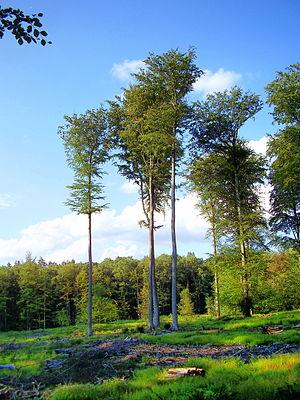
La Belgique [bɛlʒik], en forme longue le royaume de Belgique, est un pays d’Europe de l'Ouest, bordé par la France, les Pays-Bas, l’Allemagne, le Luxembourg et la mer du Nord. Politiquement, il s'agit d’une monarchie constitutionnelle fédérale à régime parlementaire. Elle est l’un des six pays fondateurs de l’Union européenne et accueille, dans sa capitale Bruxelles, le Conseil de l'Union européenne, la Commission européenne, les Commissions parlementaires et six sessions plénières additionnelles du Parlement européen, ainsi que d’autres organisations internationales comme l’OTAN. Le pays accueille également, à Mons, le Grand Quartier général des puissances alliées en Europe. La Belgique couvre une superficie de 30 688 km² avec une population de 11 476 279 habitants au 1ᵉʳ janvier 2020, soit une densité de 373,97 habitants/km².
L'environnement en Belgique est l'environnement du pays Belgique. La Belgique était en 2014 la cinquième empreinte écologique mondiale. Avec une densité humaine parmi les plus importantes au monde, elle présente un bilan carbone élevé, un déficit agricole, une surconsommation de bois. La congestion automobile entraine une pollution de l'air, et il existe également une pollution de l'eau. La gestion des déchets semble en revanche bonne.
La forêt de Soignes est une forêt périurbaine d’environ 5 000 ha, située au sud-est de Bruxelles, dans la partie centrale de la Belgique et dont un cinquième de la superficie, située sur le territoire de Bruxelles-Capitale, est connexe avec le bois de la Cambre, promenade forestière et champêtre qui pénètre dans la ville jusqu’à 4 kilomètres du centre ville. En pénétrant sous les arbres du bois de la Cambre, puis de la forêt de Soignes, le promeneur, s’il se dirige vers le sud, débouche, 14 kilomètres plus loin, à Waterloo. Depuis 2017, 270 ha sont classés patrimoine mondial de l’UNESCO.